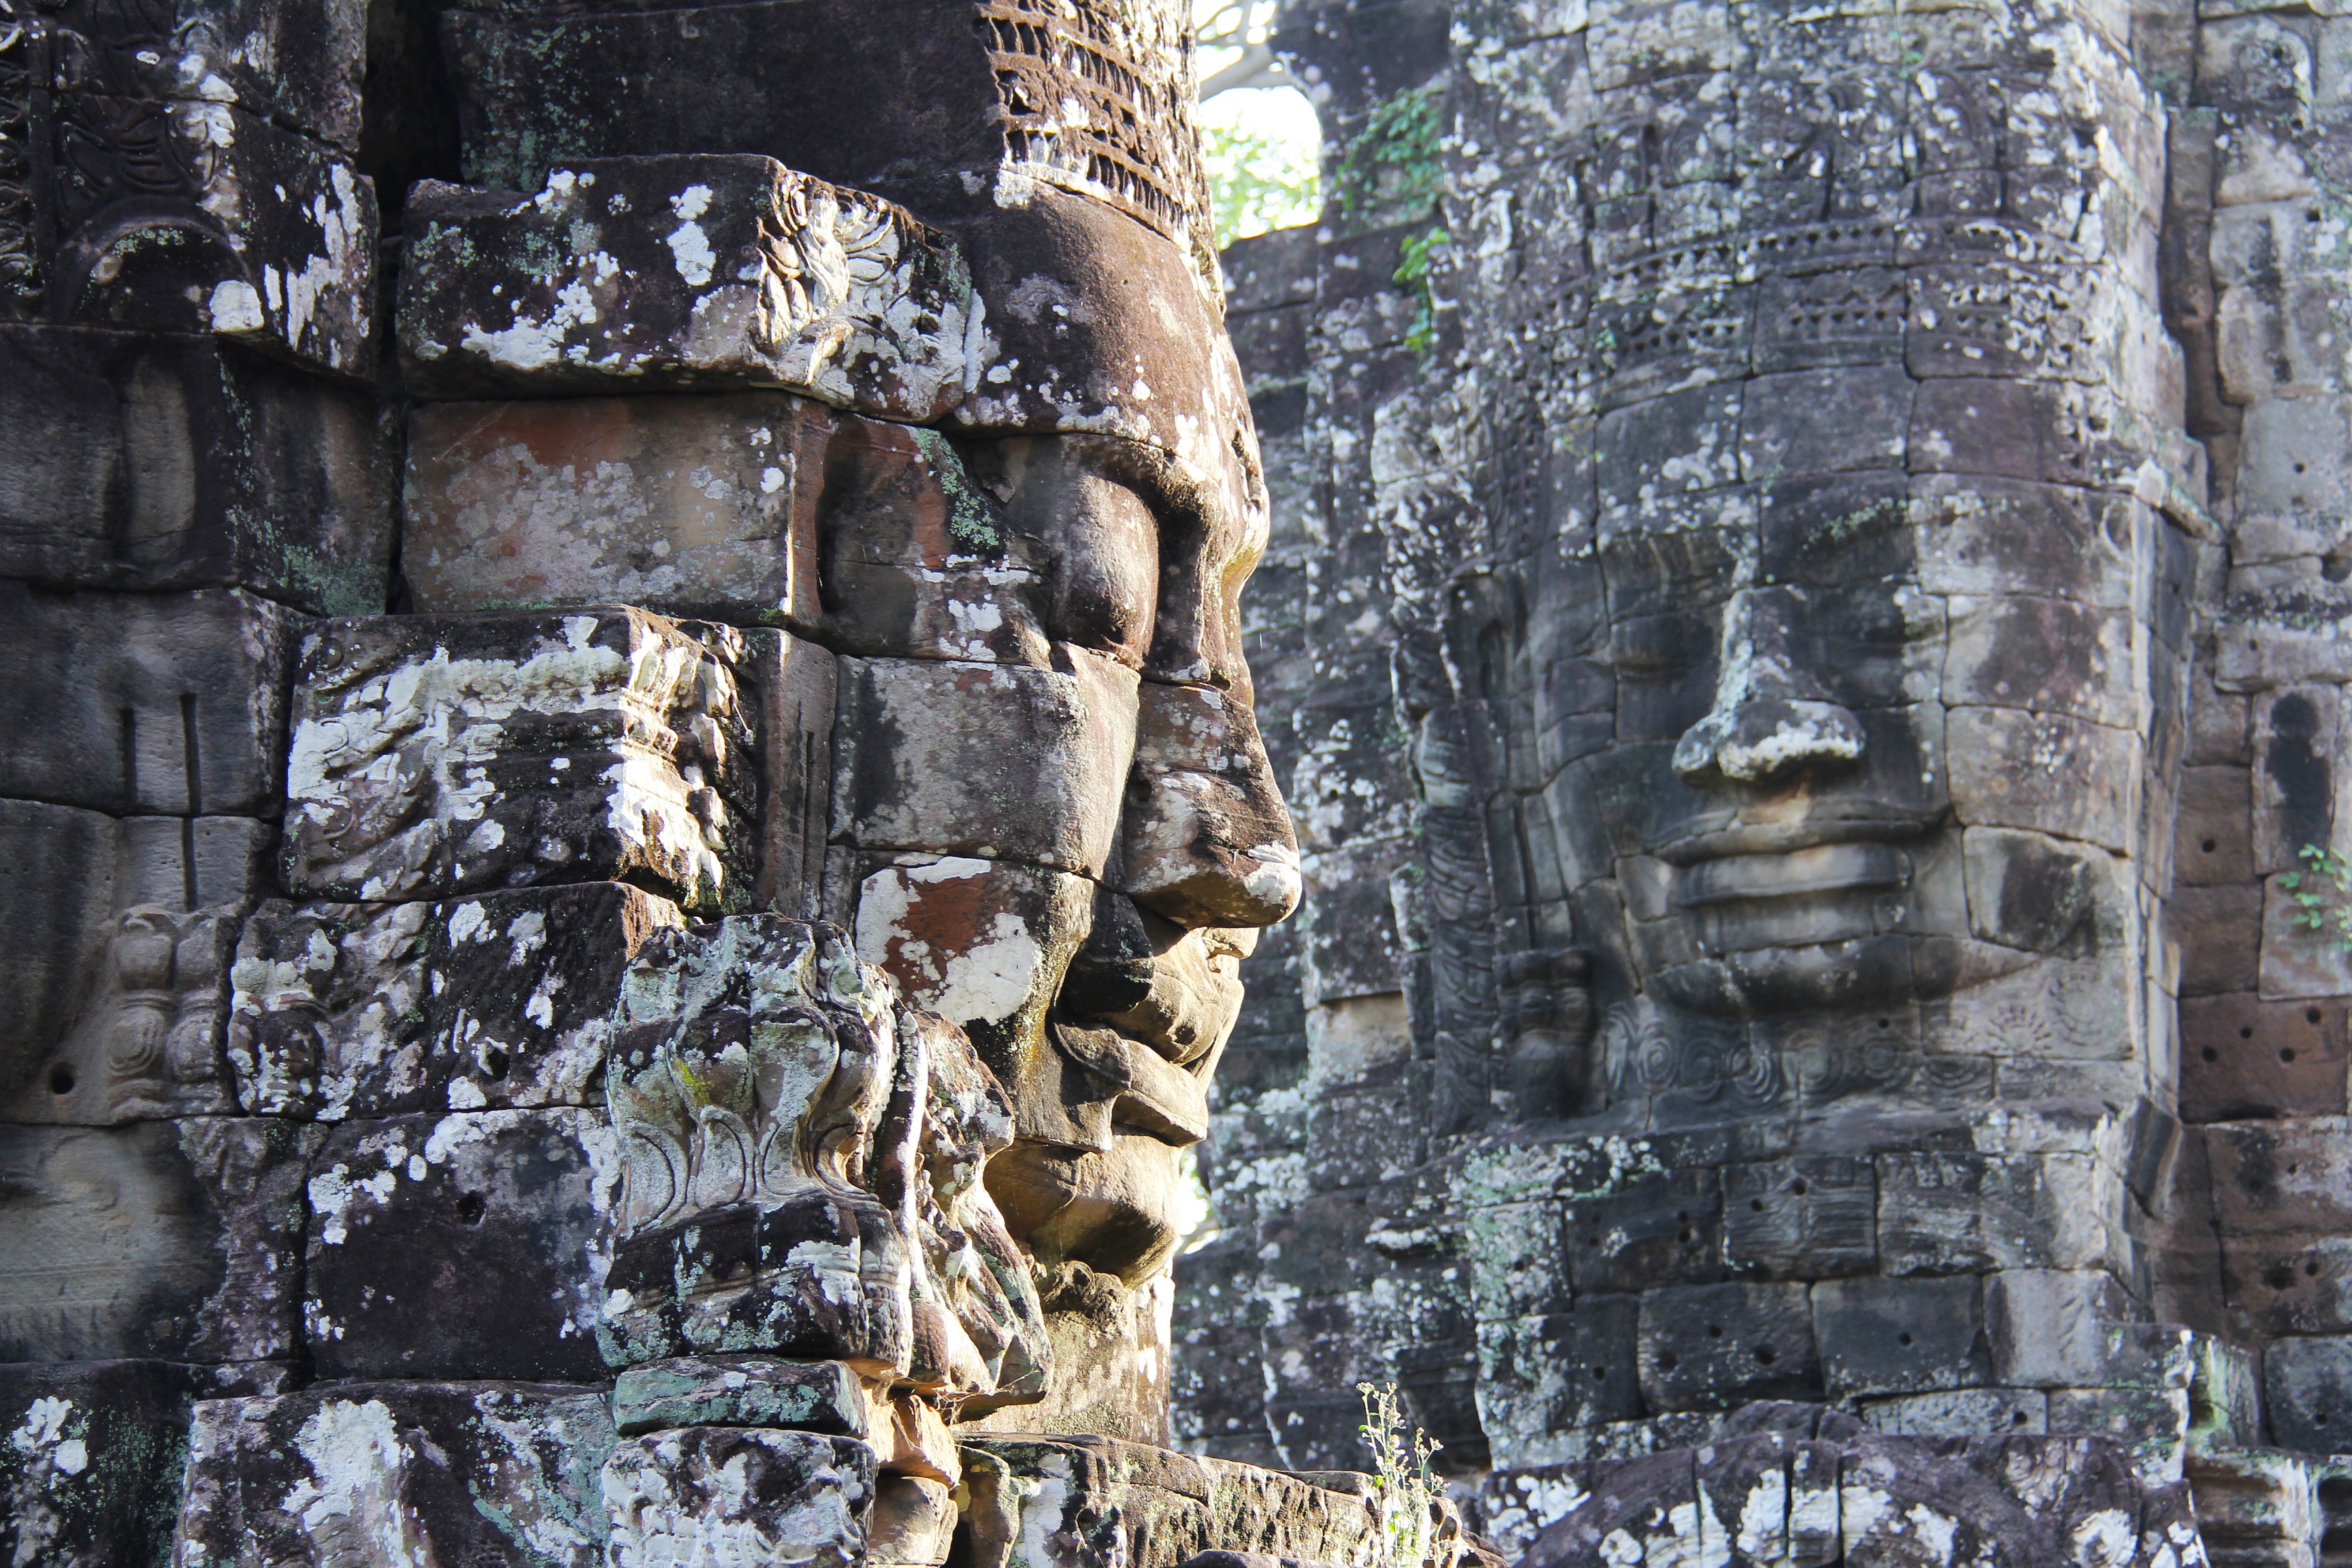
rock, architecture, antique, old, wall, stone, tourist, travel, buddhism, religion, asia, ancient, ruin, tourism, place of worship, temple, ruins, cambodia, beauty, amazing, beautiful, heritage, unesco, angkor wat, movie, angkor, khmer, siem reap, archaeological site, ancient history, bayon temple, maya civilization